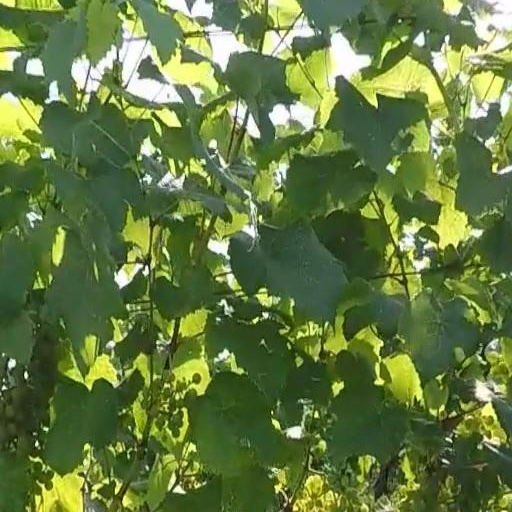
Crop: grape